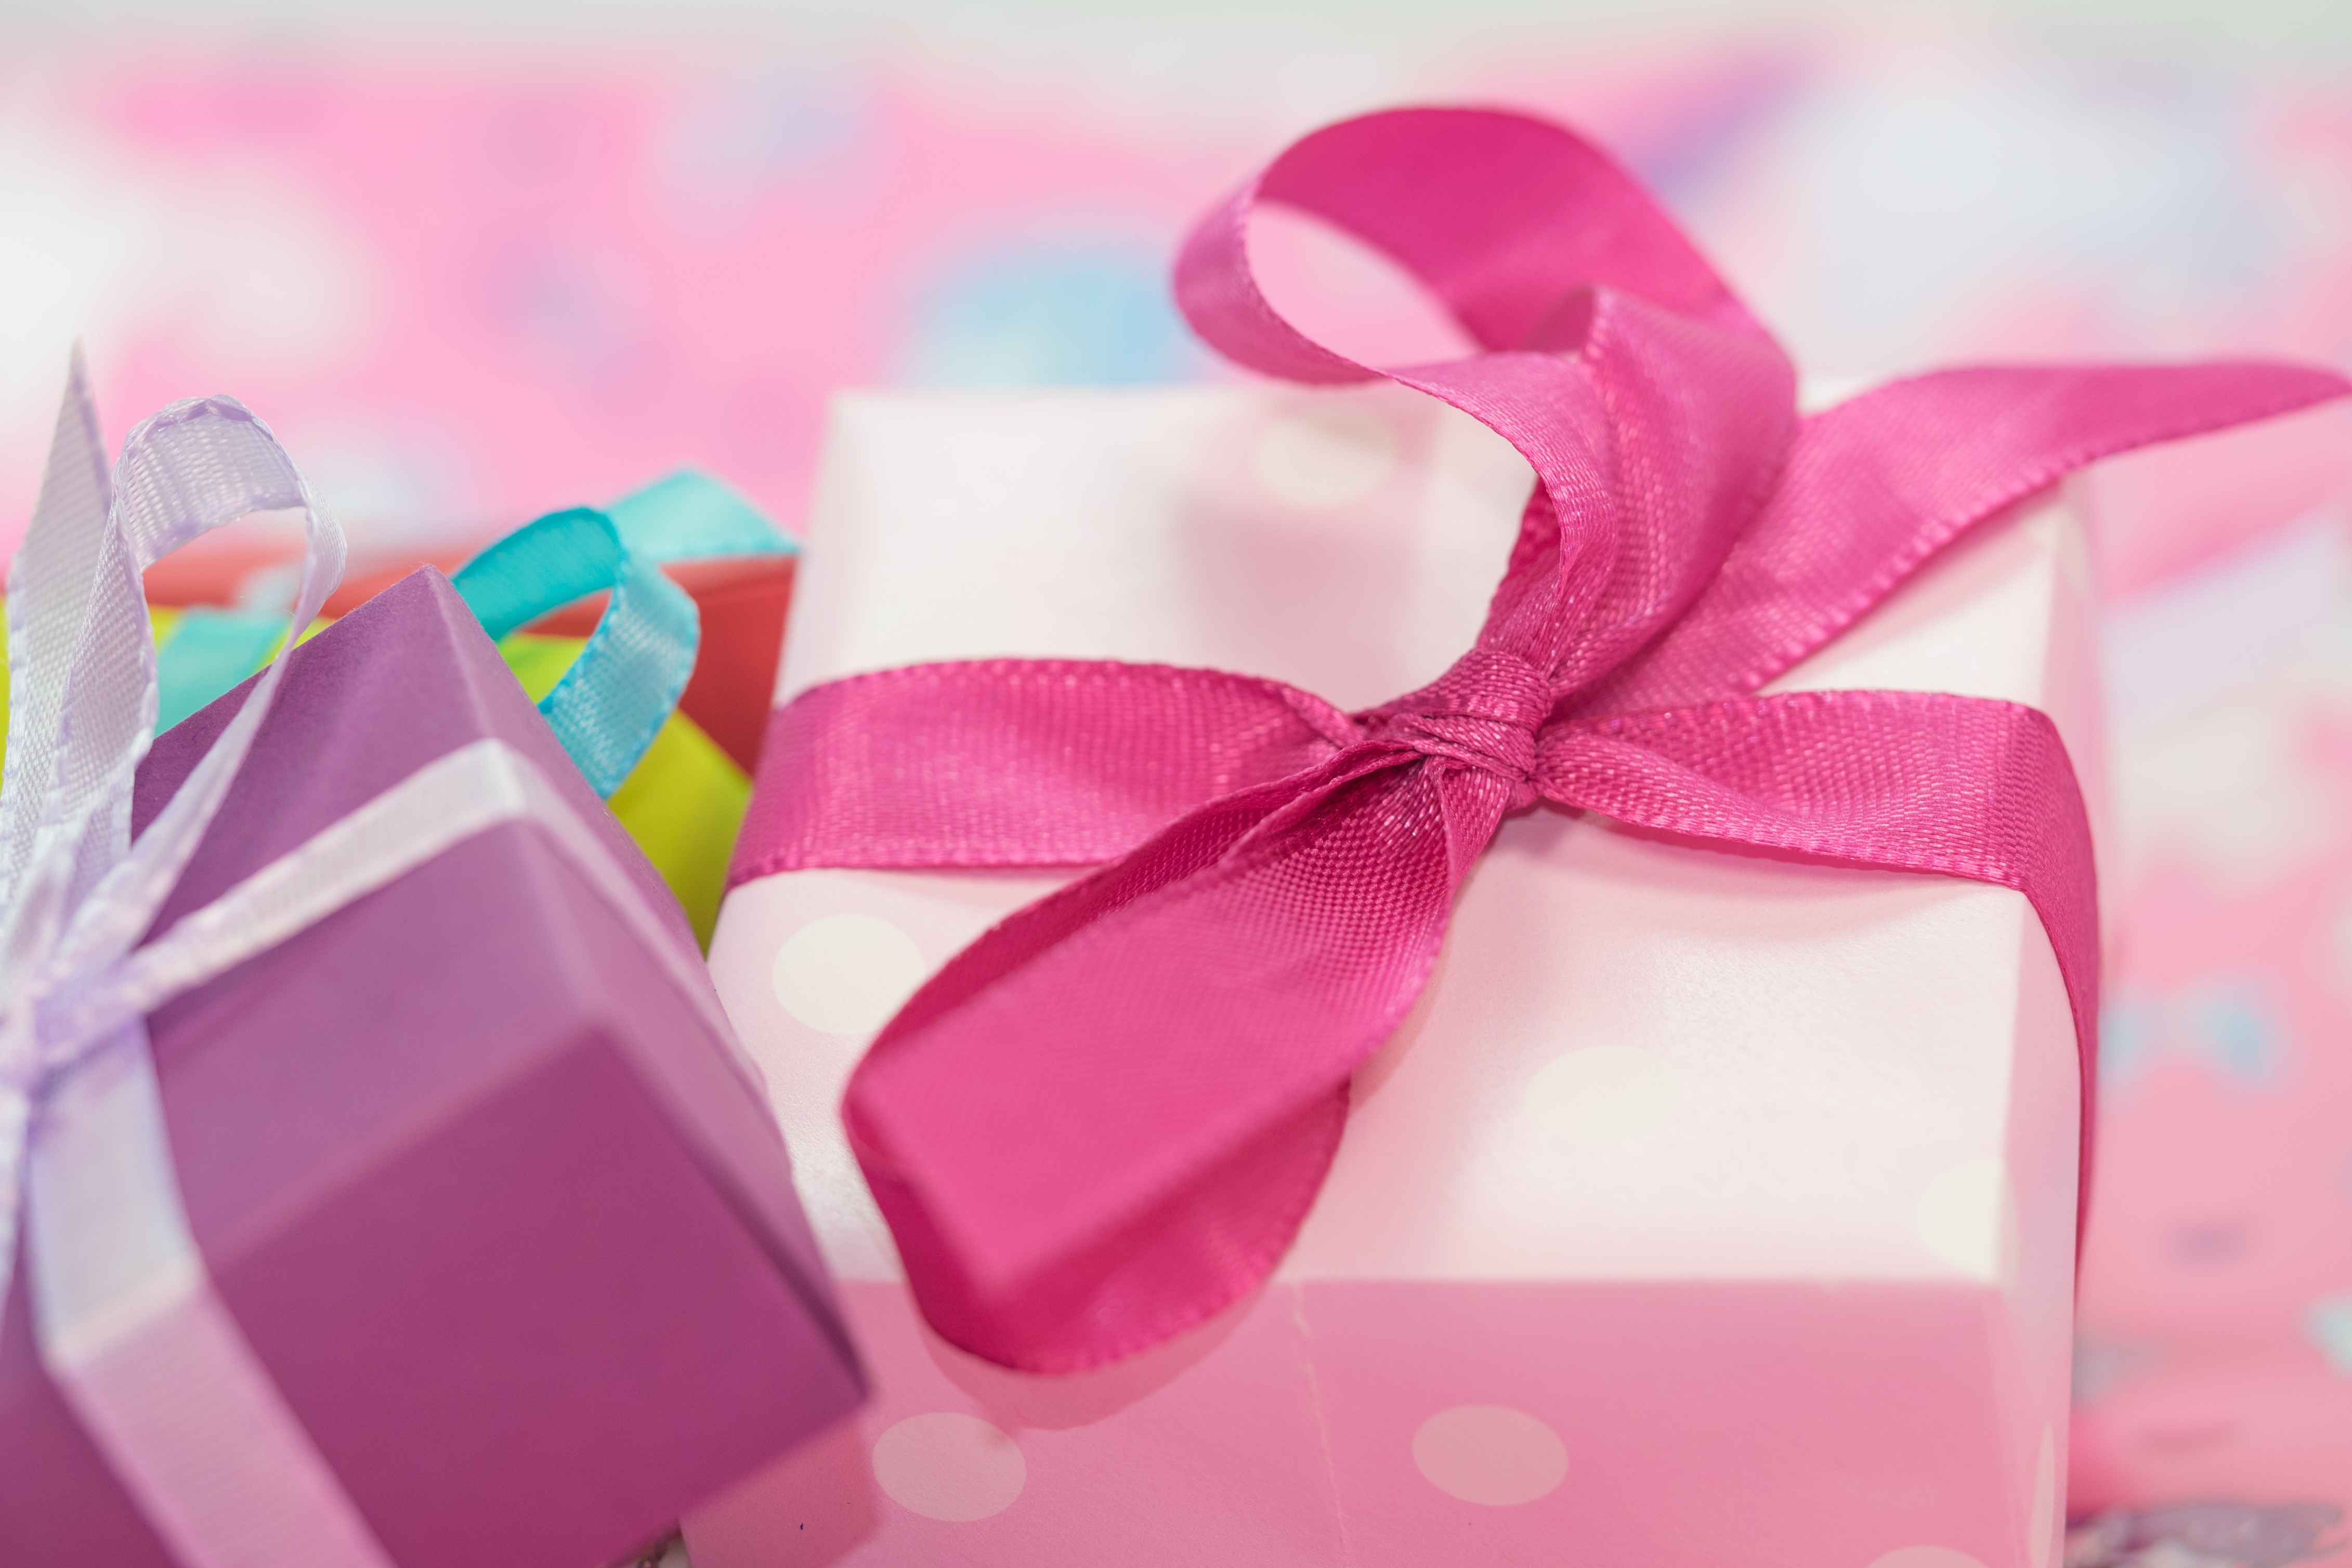
flower, petal, heart, gift, decoration, food, color, colorful, pink, christmas, dessert, package, advent, christmas decoration, gifts, party, joy, birthday, loop, made, packed, give, surprise, gift packaging, mother's day, children's birthday, packet loop, wedding favors